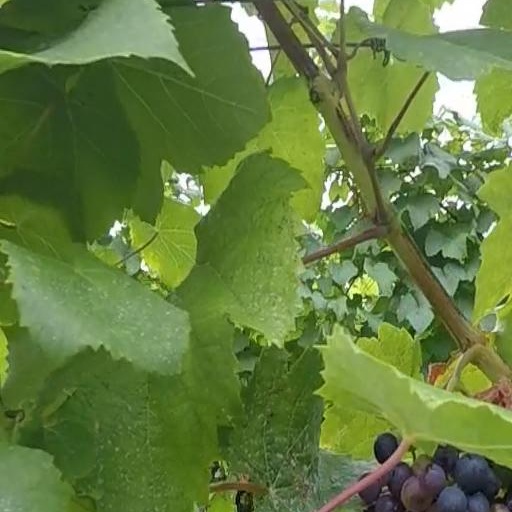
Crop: grape